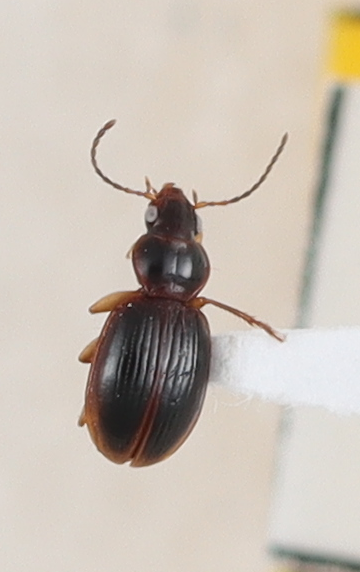
Scientific name: Mecyclothorax discedens
Plot: 4
Trap: S
Collected: 20240605